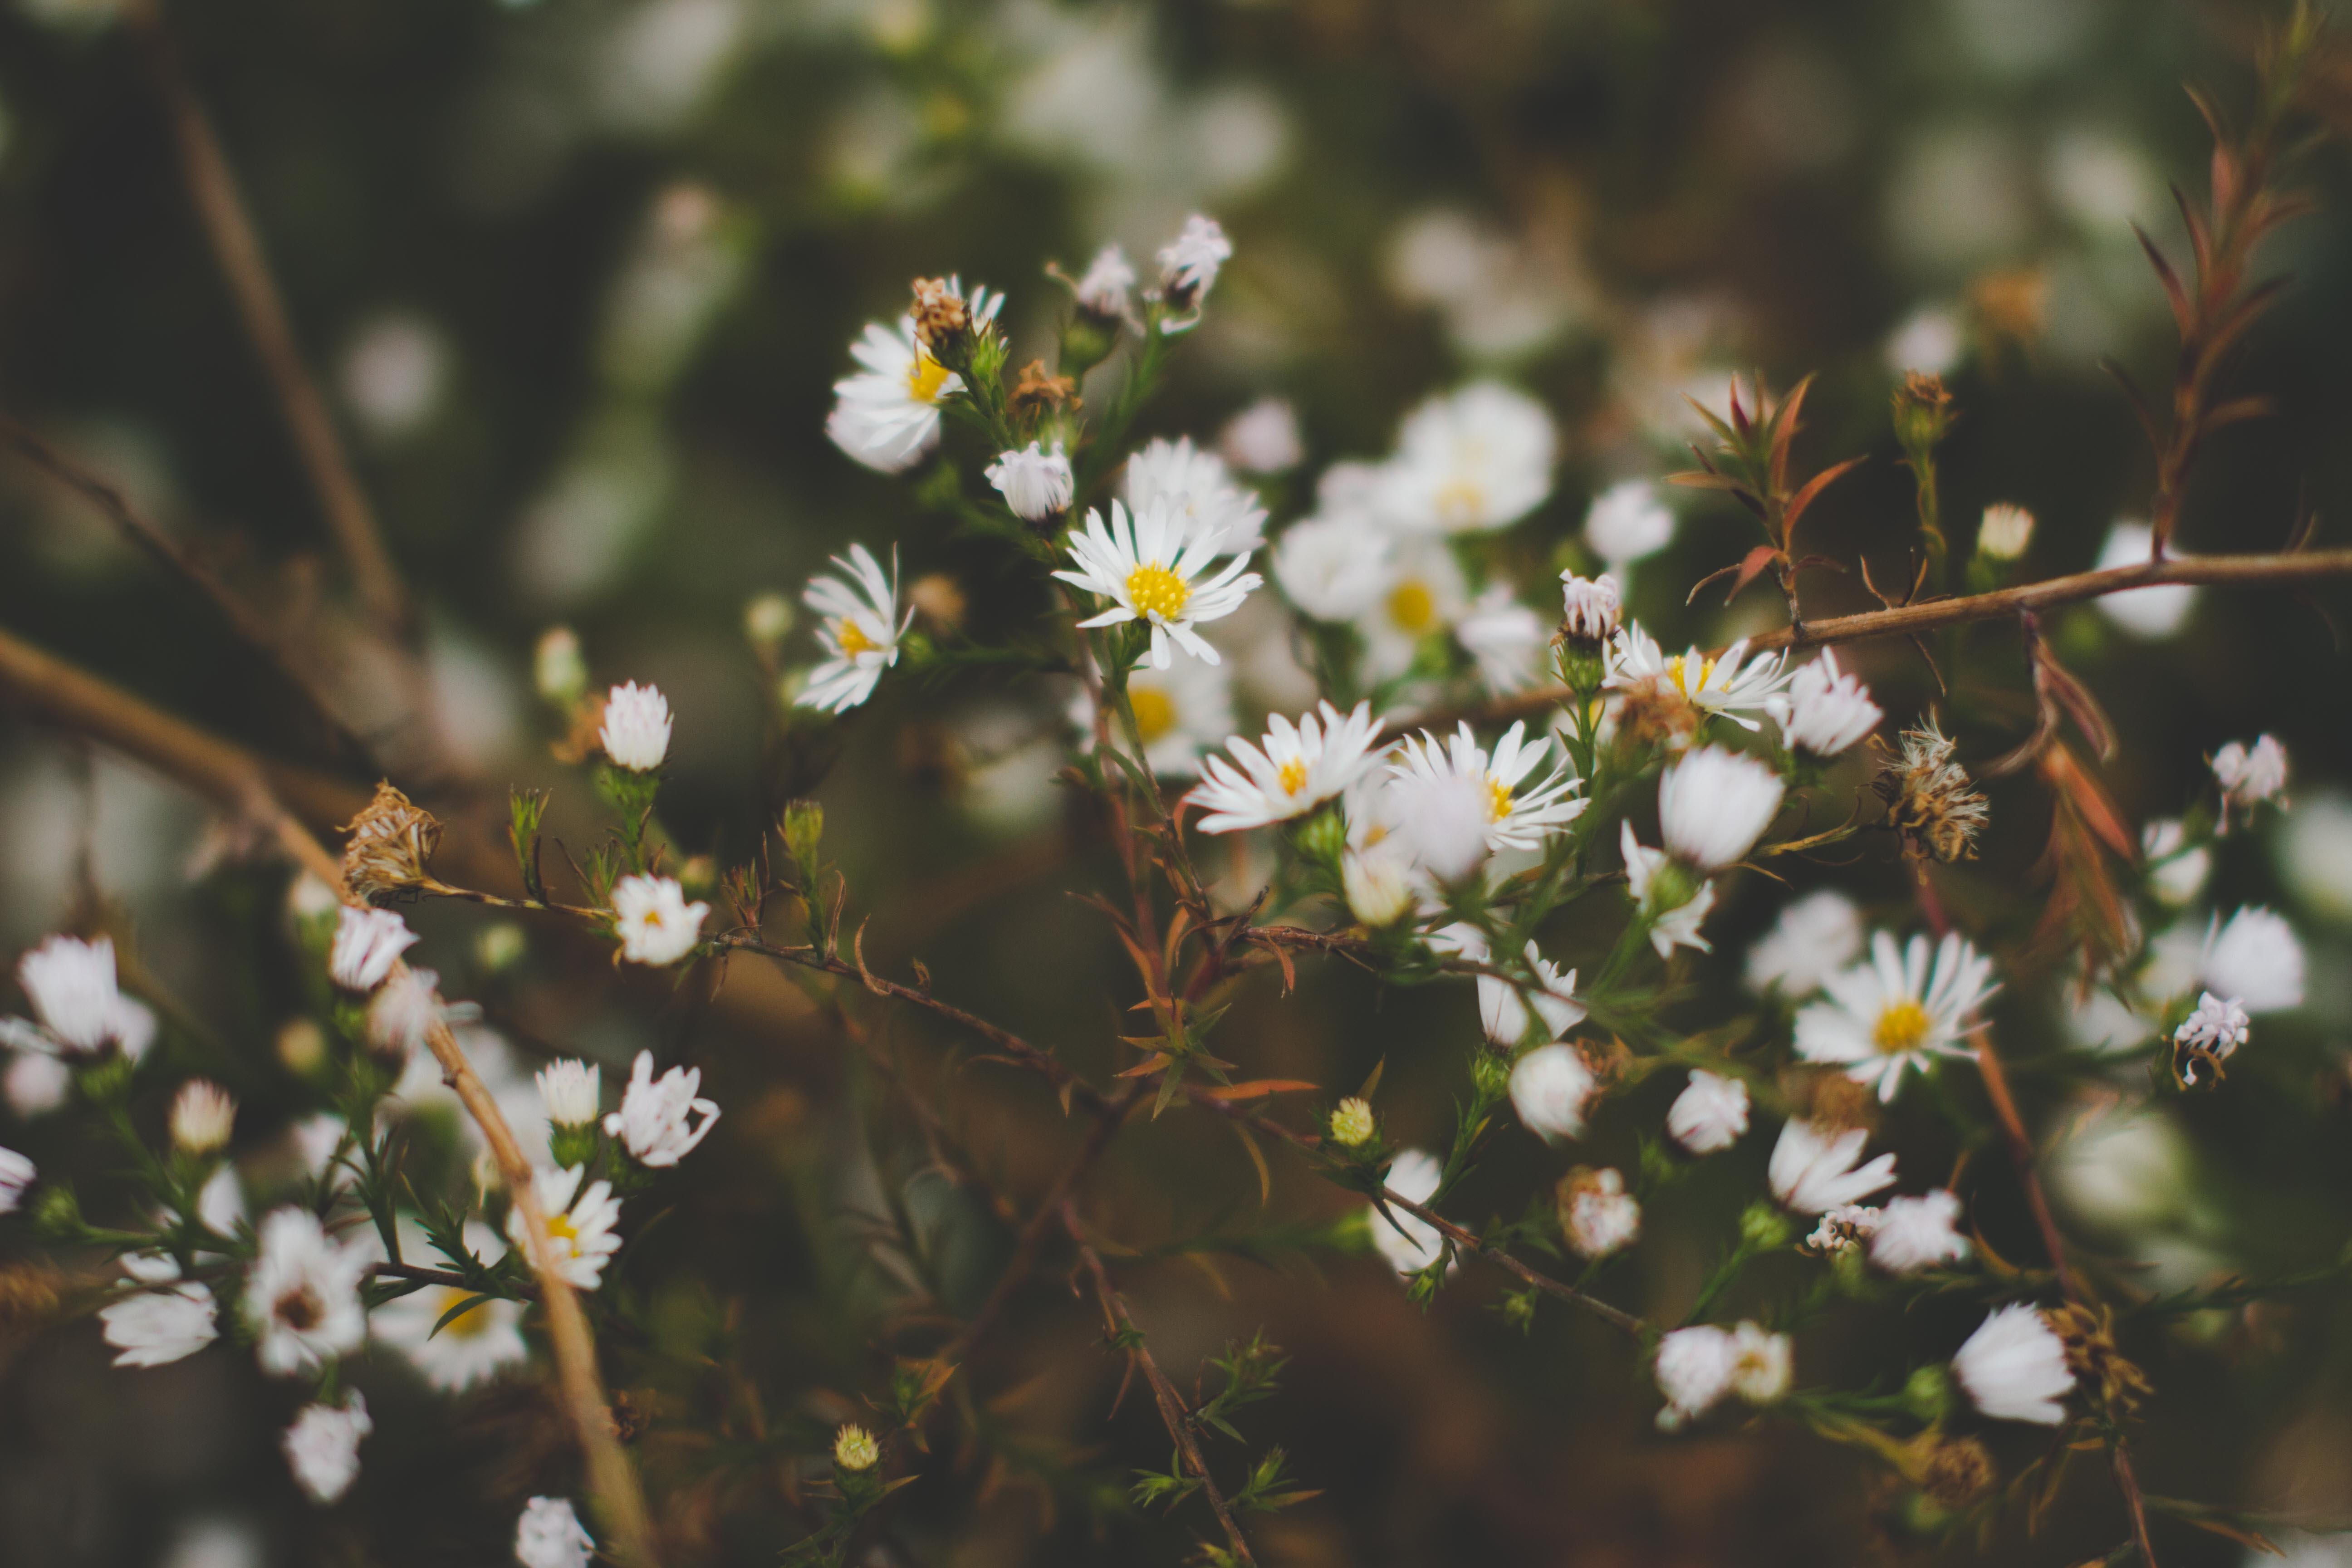
tree, nature, branch, blossom, plant, white, sunlight, leaf, flower, food, spring, green, produce, autumn, botany, flora, season, wildflower, flowers, close up, wild flowers, shrub, branches, macro photography, flowering plant, land plant